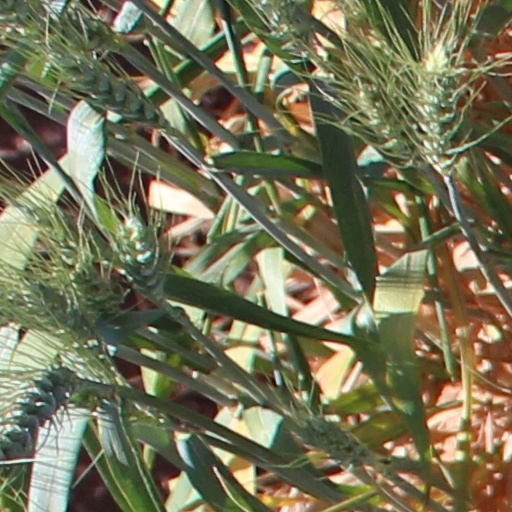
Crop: wheat